Indo-Greek religions

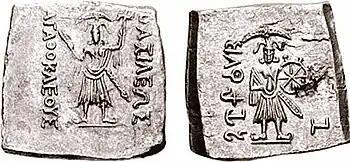
Coin of Agathocles with Hindu deities: Balarama-Samkarshana (left) and Vasudeva-Krishna (right).

The first known bilingual coins of the Indo-Greeks were issued by Agathocles around 180 BCE. These coins were found in Ai-Khanoum, the great Greco-Bactrian city in northeastern Afghanistan, but introduce for the first time an Indian script (the Brahmi script which had been in use under the Mauryan empire). The coinage depict various Indian iconography: Krishna-Vasudeva, with his large wheel with six spokes (chakra) and conch (shanka), and his brother Sankarshan-Balarama, with his plough (hala) and pestle (masala), both early avatars of Vishnu. The square coins, instead of the usual Greek round coins, also followed the Indian standard for coinage. The dancing girls on some of the coins of Agathocles and Pantaleon are also sometimes considered as representations of Subhadra, Krishna's sister.